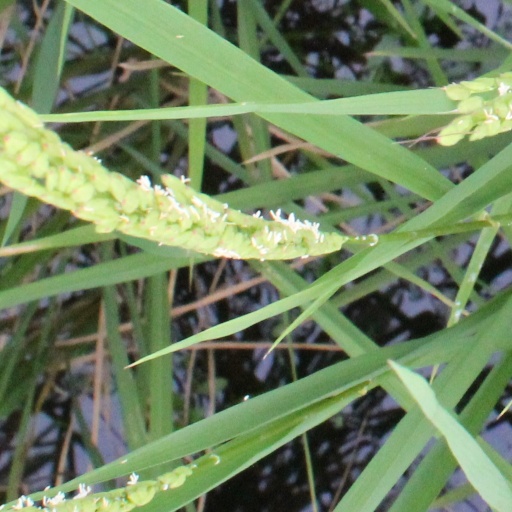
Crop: rice